Shelley Plimpton

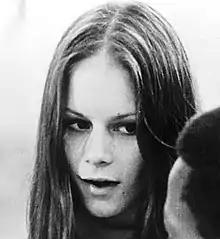
Plimpton in "Putney Swope" (1969)

Shelley Plimpton (born February 27, 1947) is an American former actress and Broadway performer. She is perhaps best known for originating the role of Crissy in the off-Broadway production of "Hair", a role she resumed when the production moved to Broadway in 1968. She is the mother of actress Martha Plimpton.